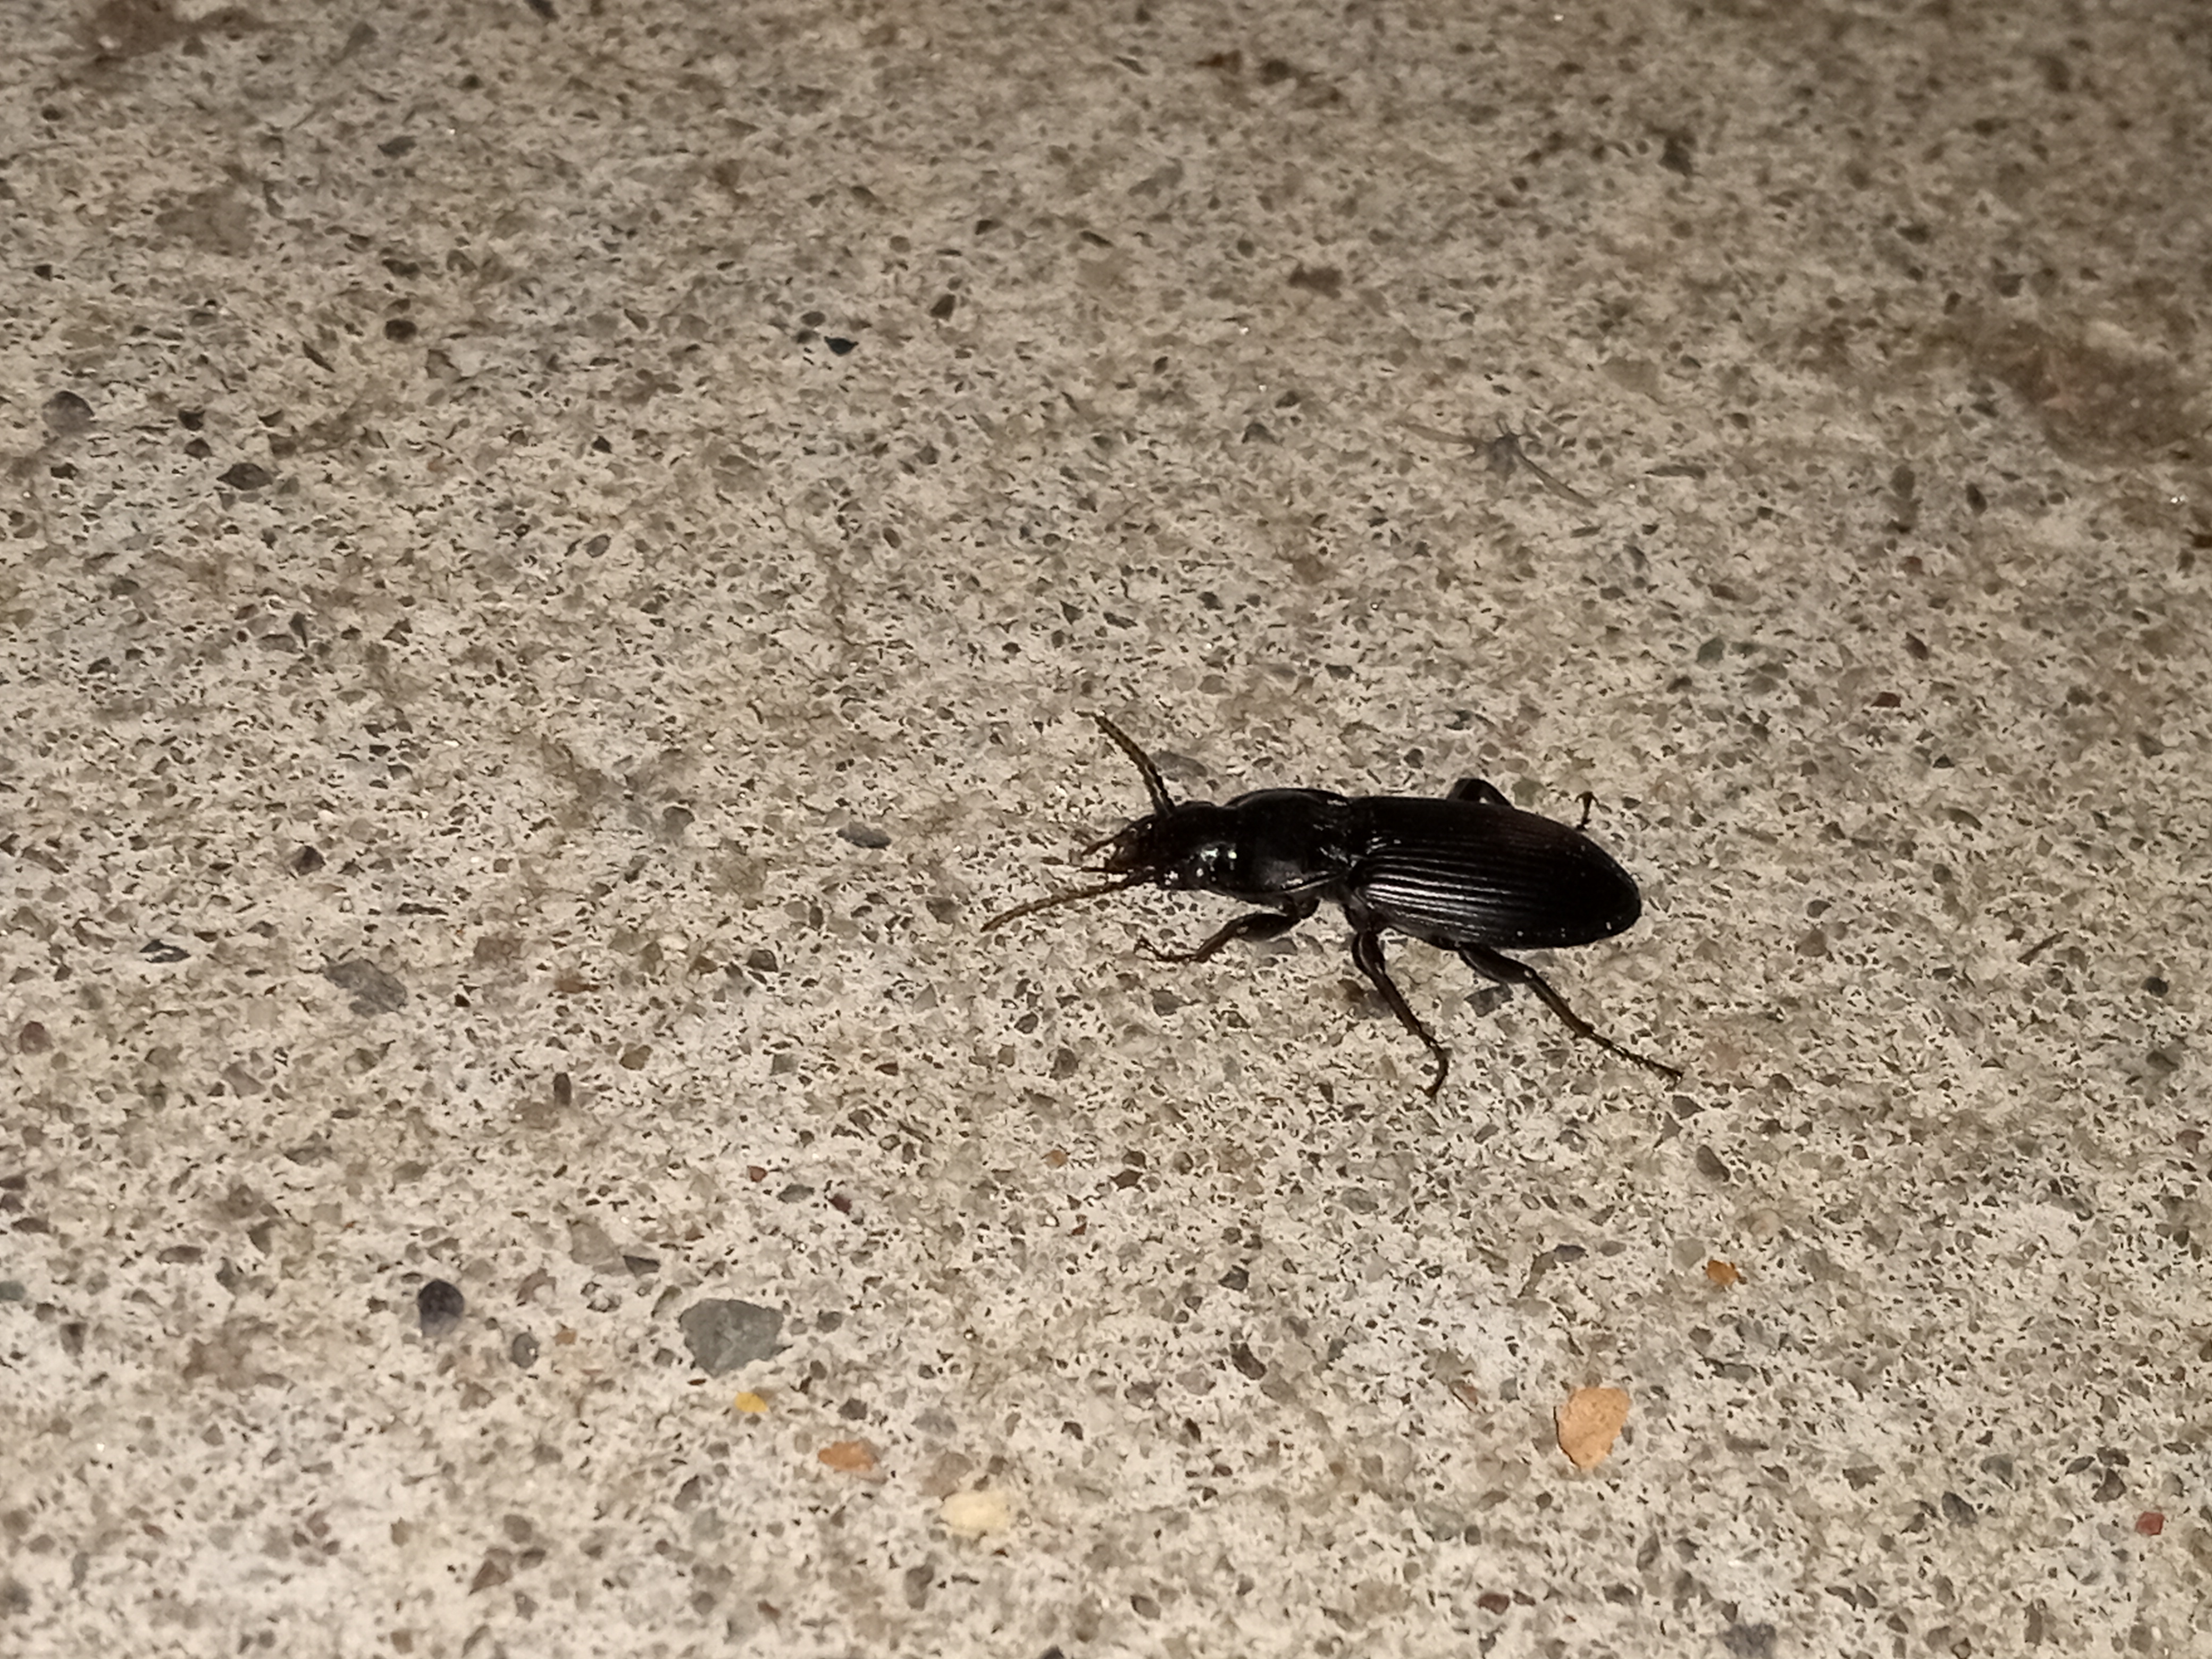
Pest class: predators